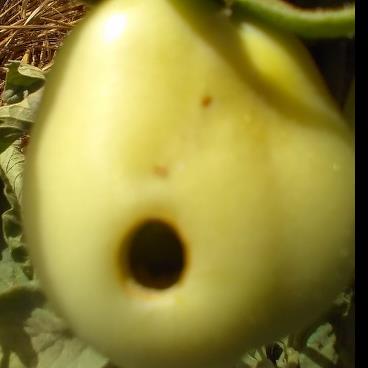
Crop: Tomato
Condition: helicoverpa-armigera-p